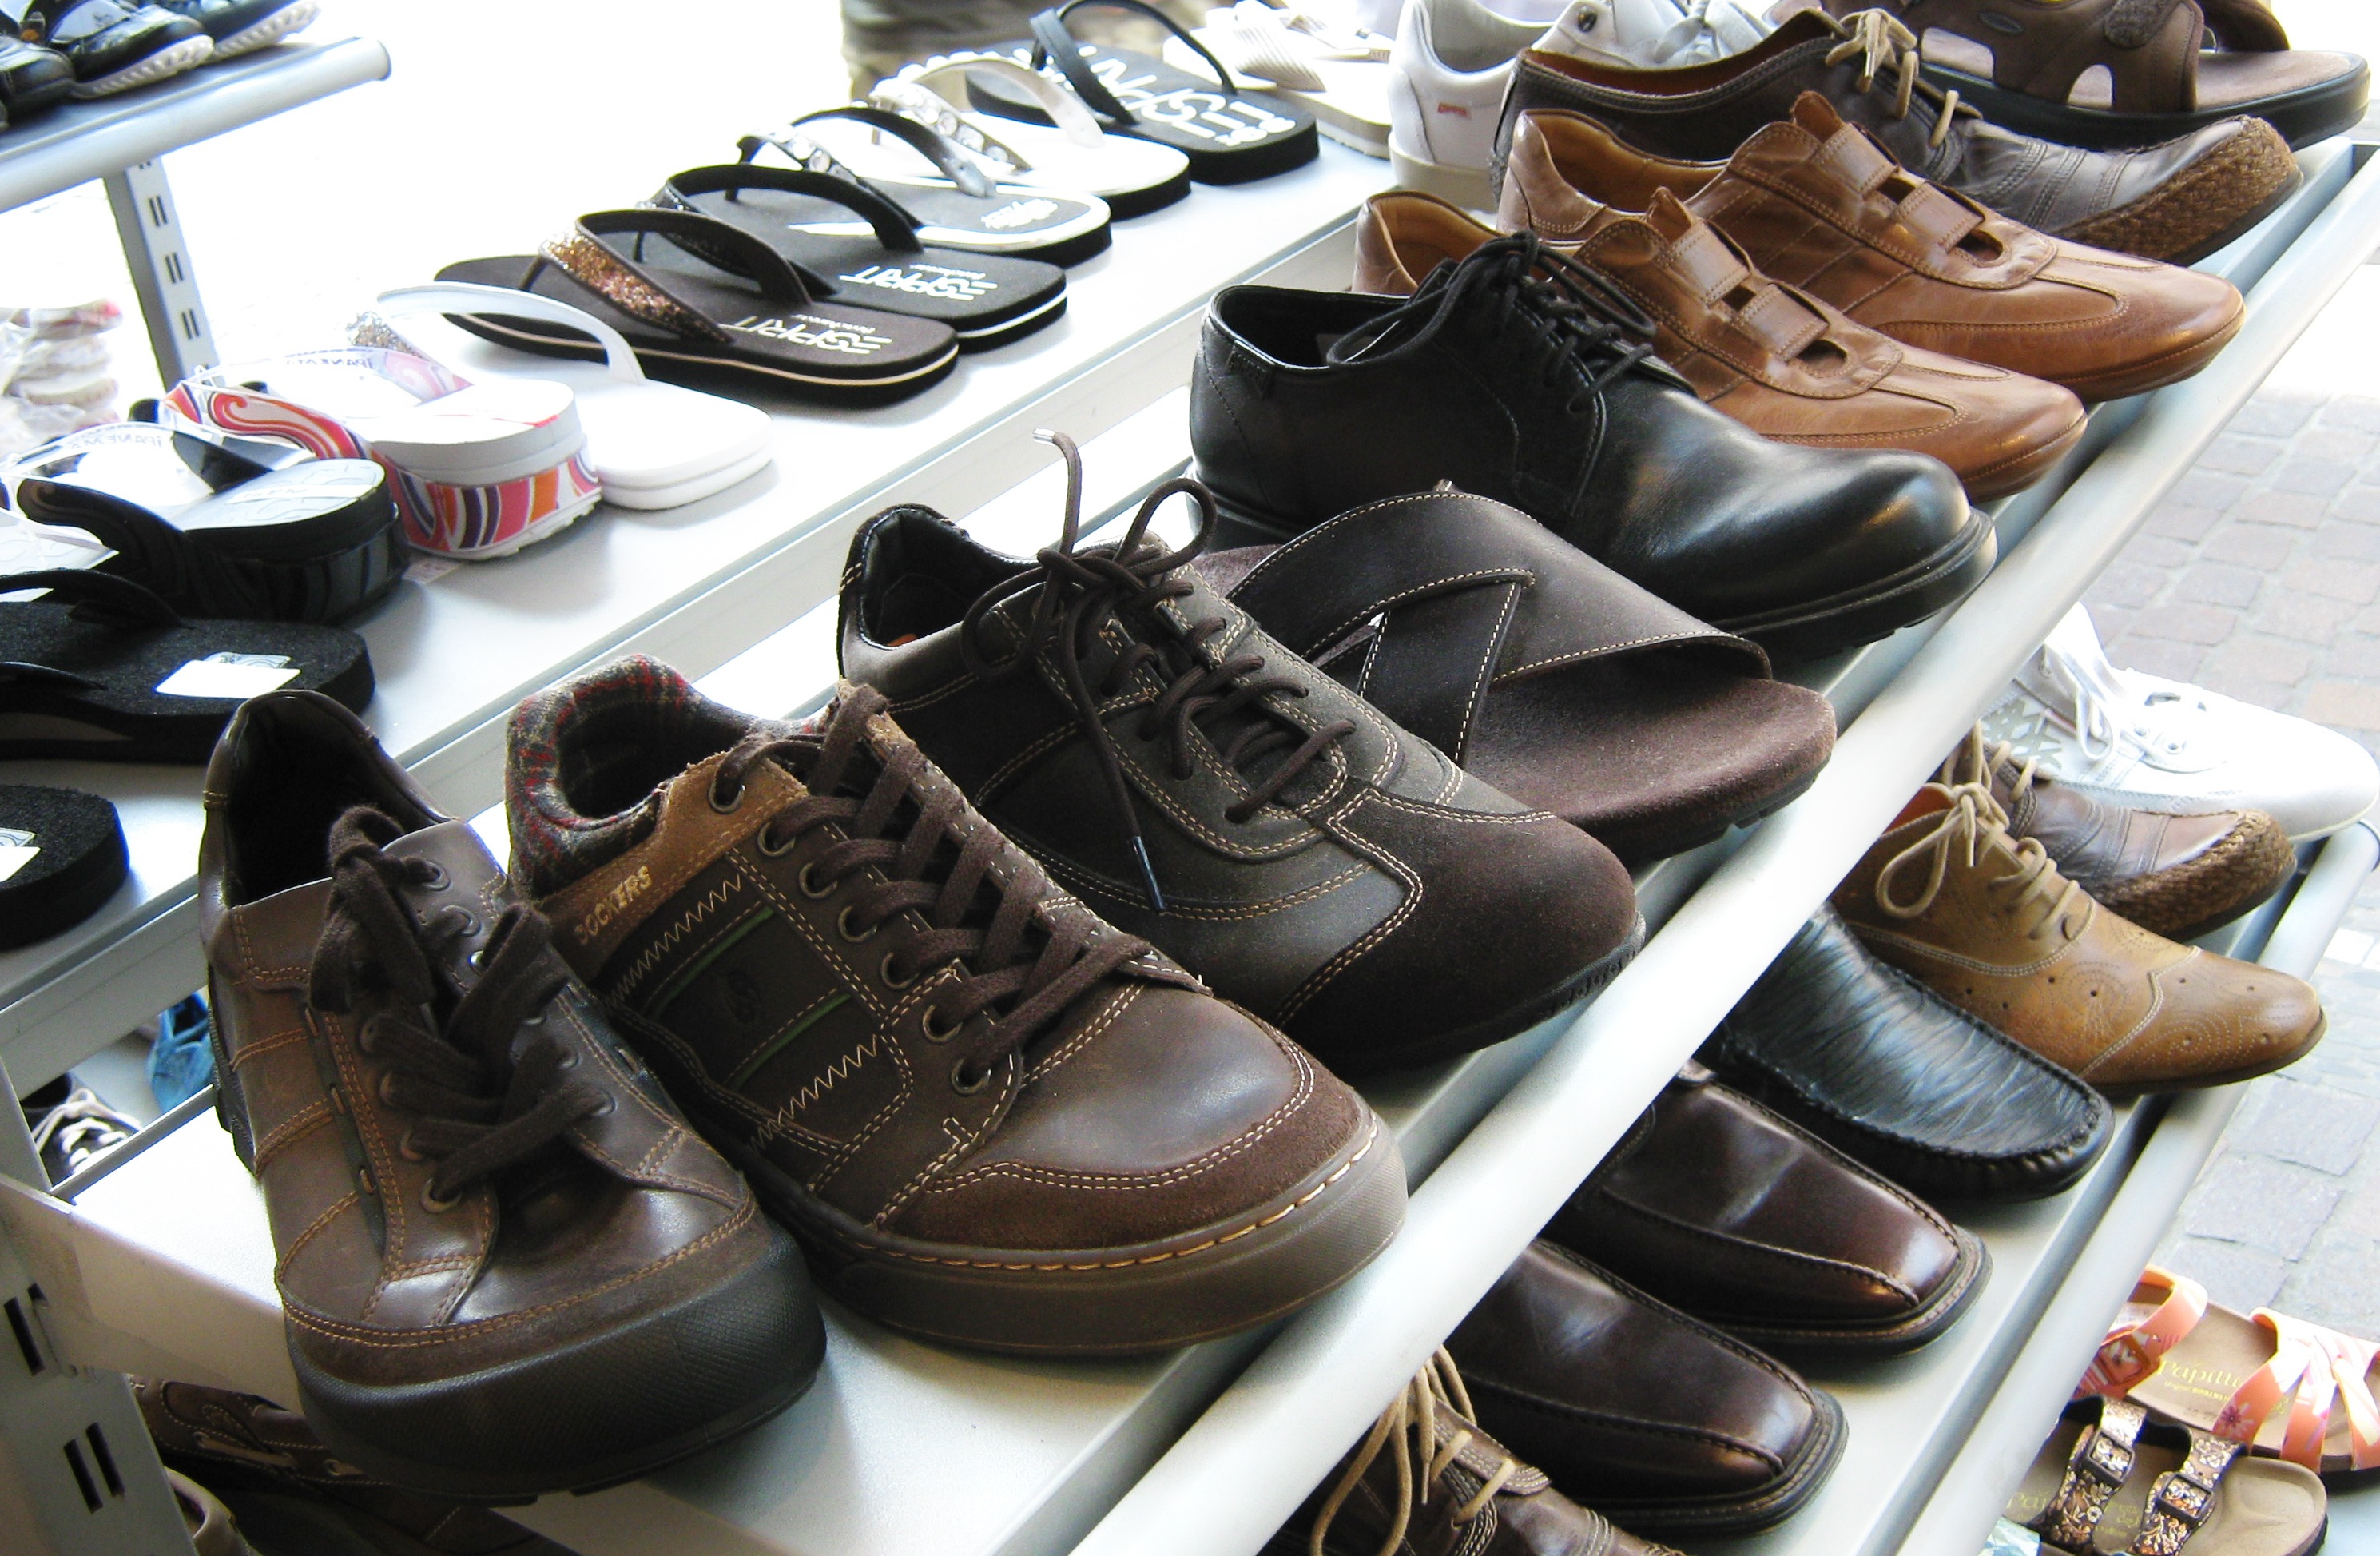
shoe, shelf, shoelace, shoes, display, sandals, sneakers, footwear, sale, presentation, summer shoes, men's shoes, shoe store, outdoor shoe, rimen